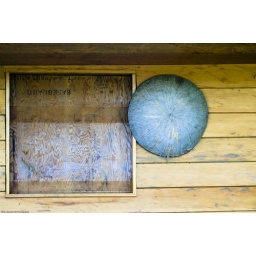
What you are seeing is a straw hat hanging beside a close window of a wooden house in Bario, Sarawak.